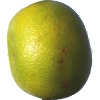
Label: Pomelo Sweetie 1